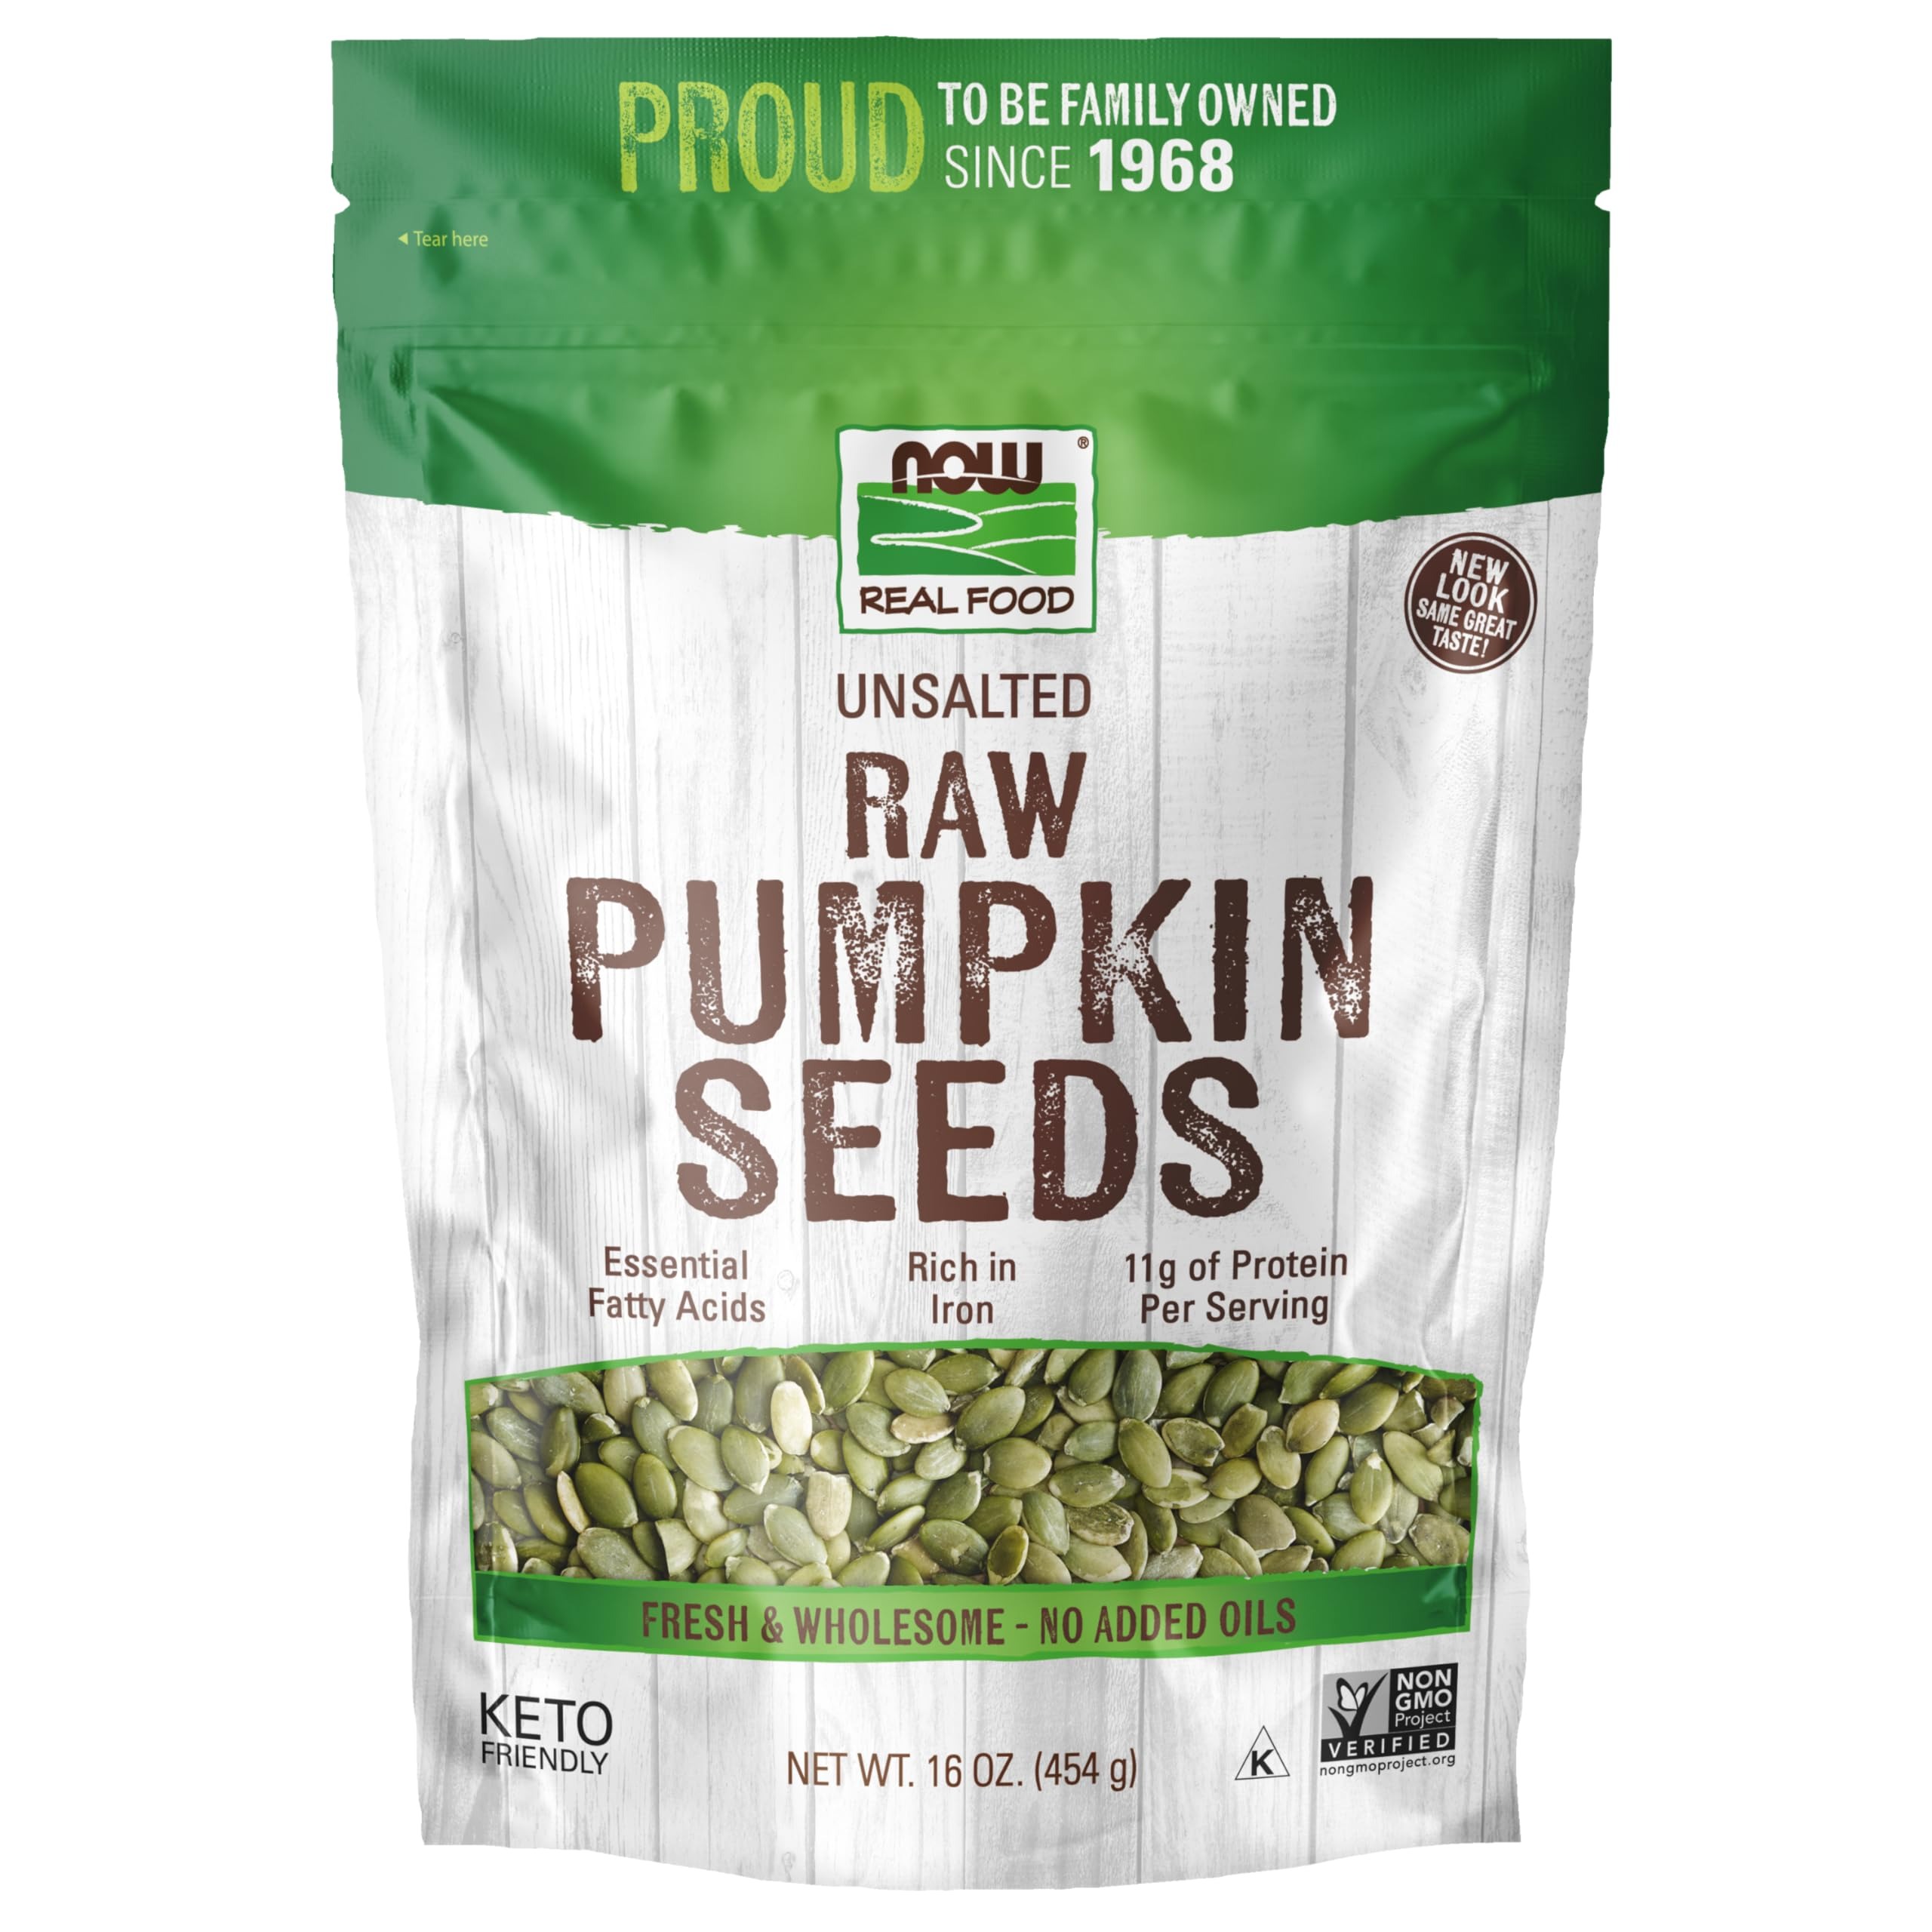
Item Name: NOW Foods, Pumpkin Seeds, Raw and Unsalted, Essential Fatty Acids, Rich in Iron, Excellent Source of Protein, Certified Non-GMO, 1-Pound (Packaging May Vary)
Bullet Point 1: EXCELLENT SOURCE OF PROTEIN AND IRON: Pumpkin seeds (also known as pepitas in Spanish) are just a small portion of a pumpkin’s make-up, but they’re big on flavor, and they’re an excellent source of protein and iron
Bullet Point 2: VERSATILE SNACK: Mention pumpkins and most people think of jack-o-lanterns, lattes, and delicious pies. But there’s a lot more to this squash than its scrumptious flavor
Bullet Point 3: EXCELLENT SOURCE OF PROTEIN: Pumpkin seeds are a tasty and crunchy treat, whether they're eaten raw or roasted and salted
Bullet Point 4: Serving Size: 1/4 cup (31g) / Servings Per Container: About 15
Bullet Point 5: Packaged in the USA by a family owned and operated company since 1968
Value: 16.0
Unit: Ounce

Price: 10.99